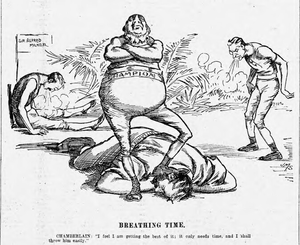
Stephanus Johannes Paulus « Paul » Kruger est un chef militaire, un homme politique et un chef d'État boer qui fut président de la République sud-africaine de 1883 à 1902. Généralement surnommé Oom Paul ou encore Mamelodi, il a représenté l'incarnation du nationalisme boer en lutte contre le Royaume-Uni durant la seconde guerre des Boers entre 1899 et 1902.